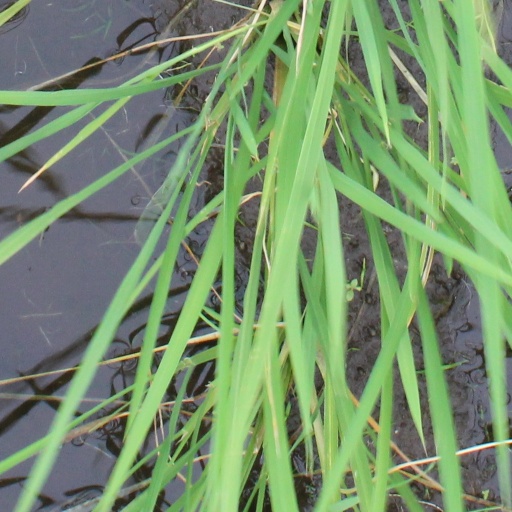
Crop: rice